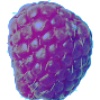
Label: Raspberry 1